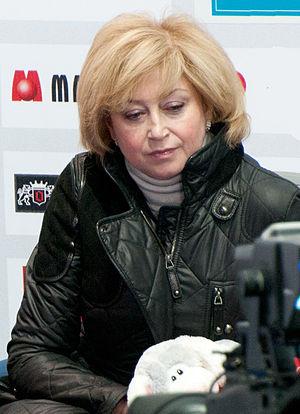
Elena Germanovna Vodorozeva, née le 21 mai 1963 à Moscou, est une patineuse artistique soviétique.